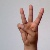
The image shows a hand gesture representing the letter 'W' in Indian Sign Language.